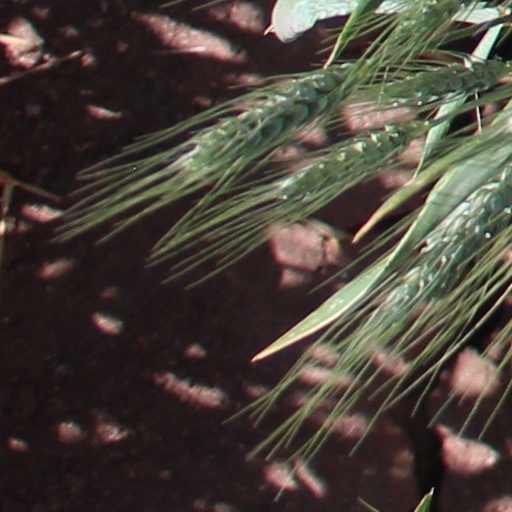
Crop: wheat